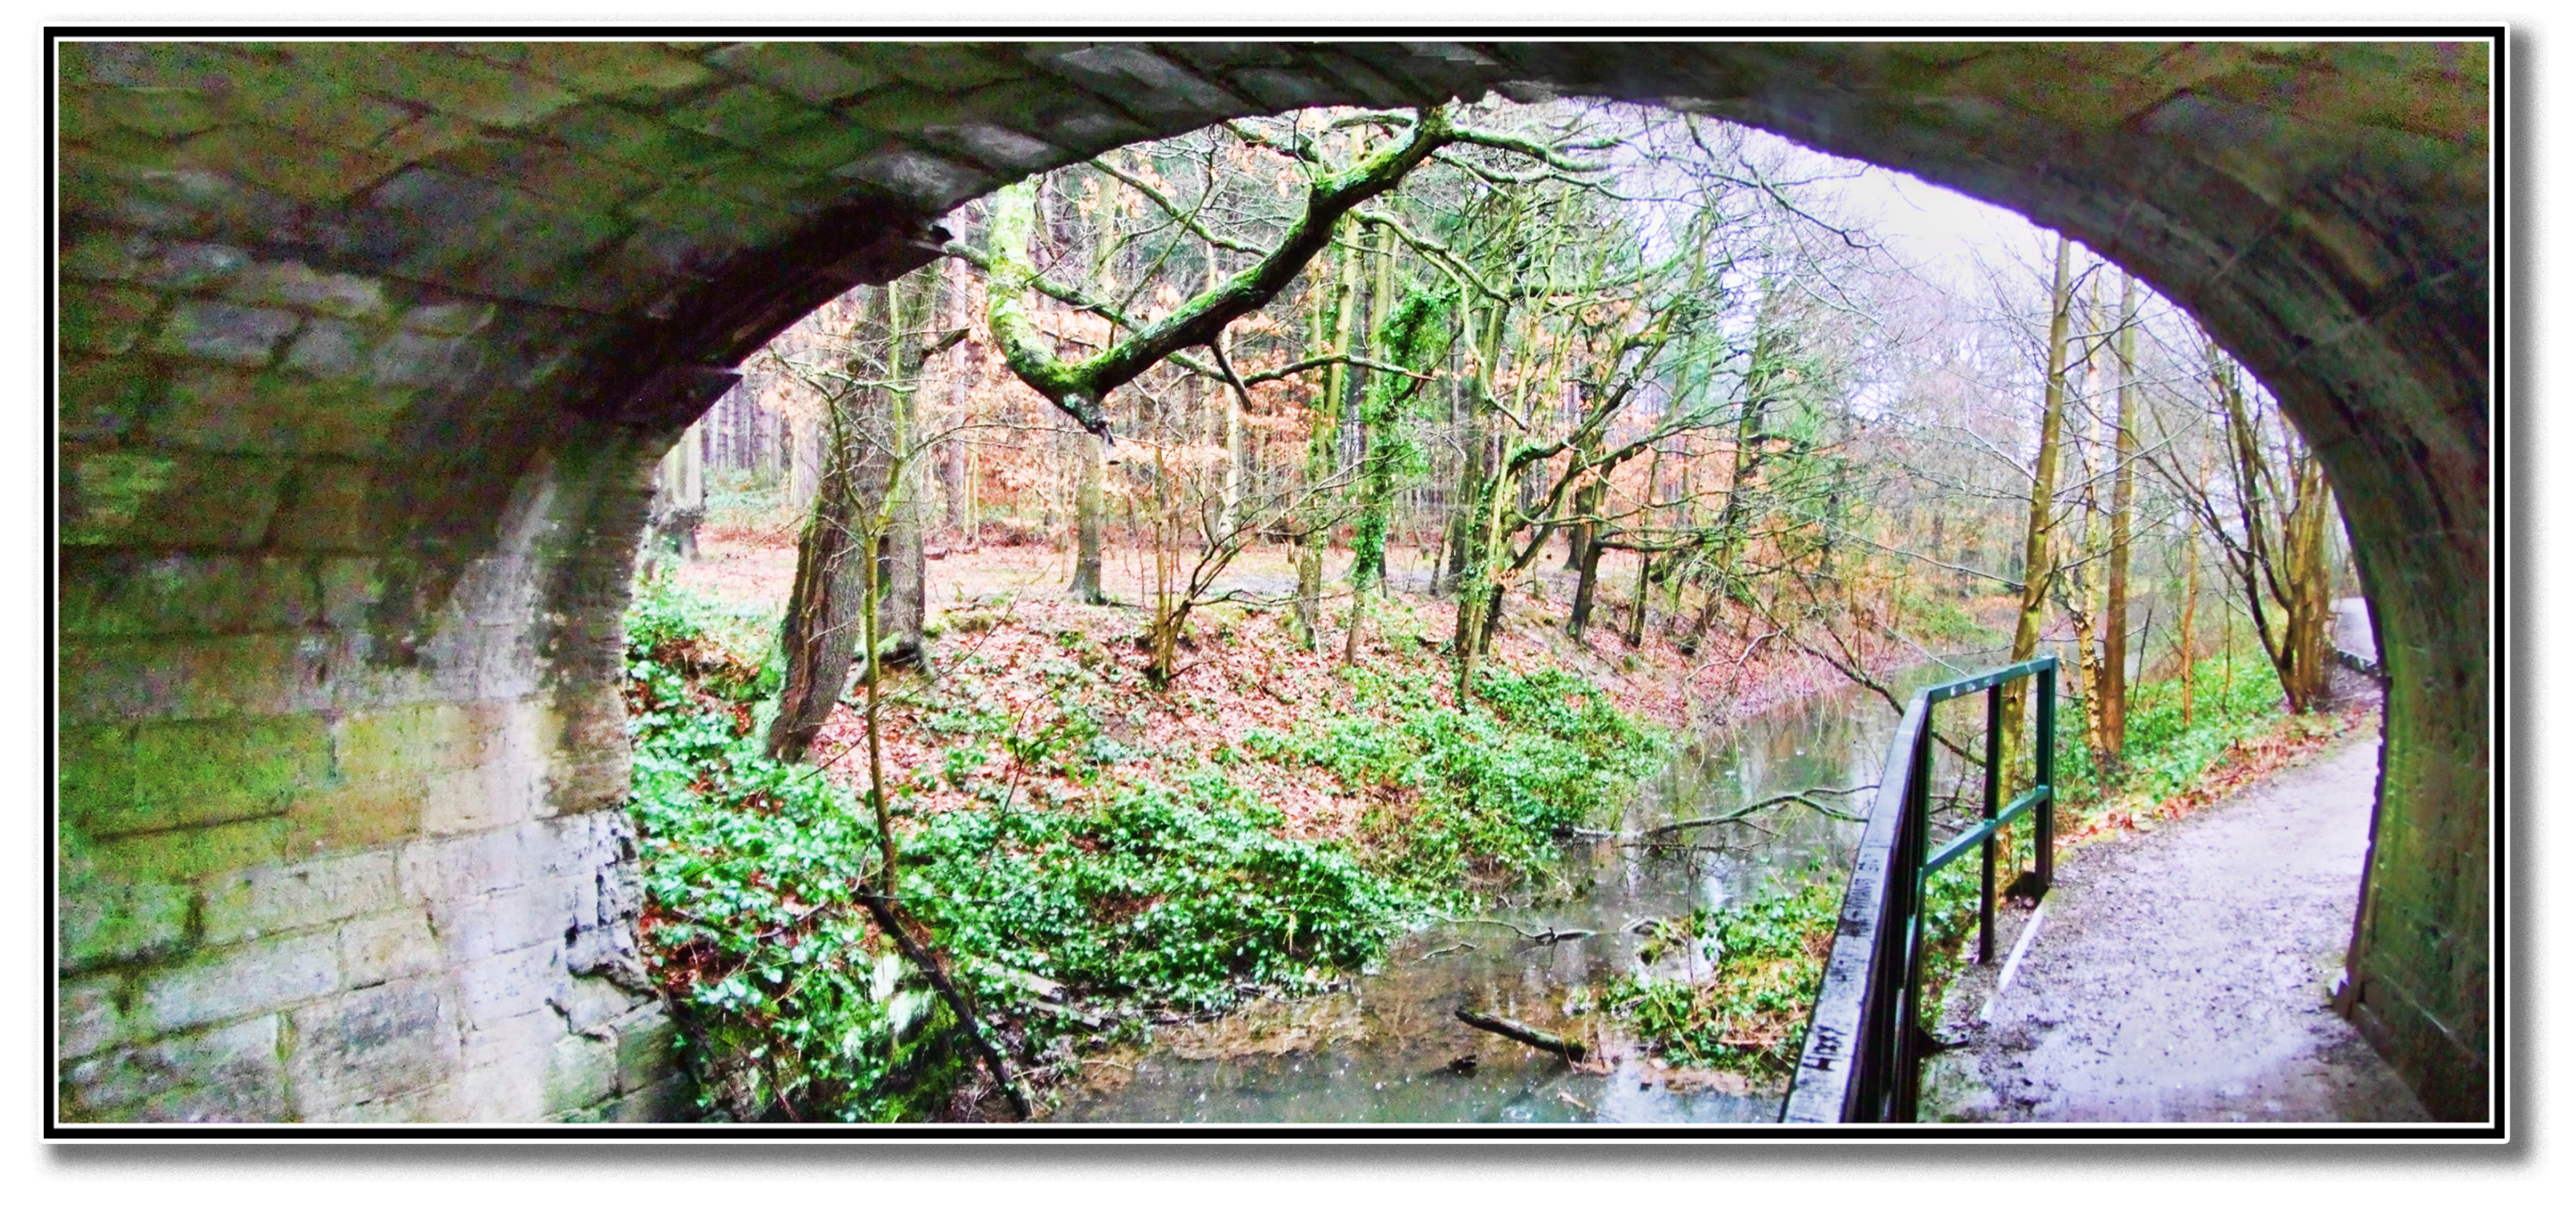
landscape, tree, water, nature, branch, winter, trail, bridge, window, trunk, river, canal, stone, walk, stream, arch, park, brick, painting, yorkshire, damp, woodland, brickwork, forgotten, trails, towpath, disused, hawparkwoods, modern art, barnsley